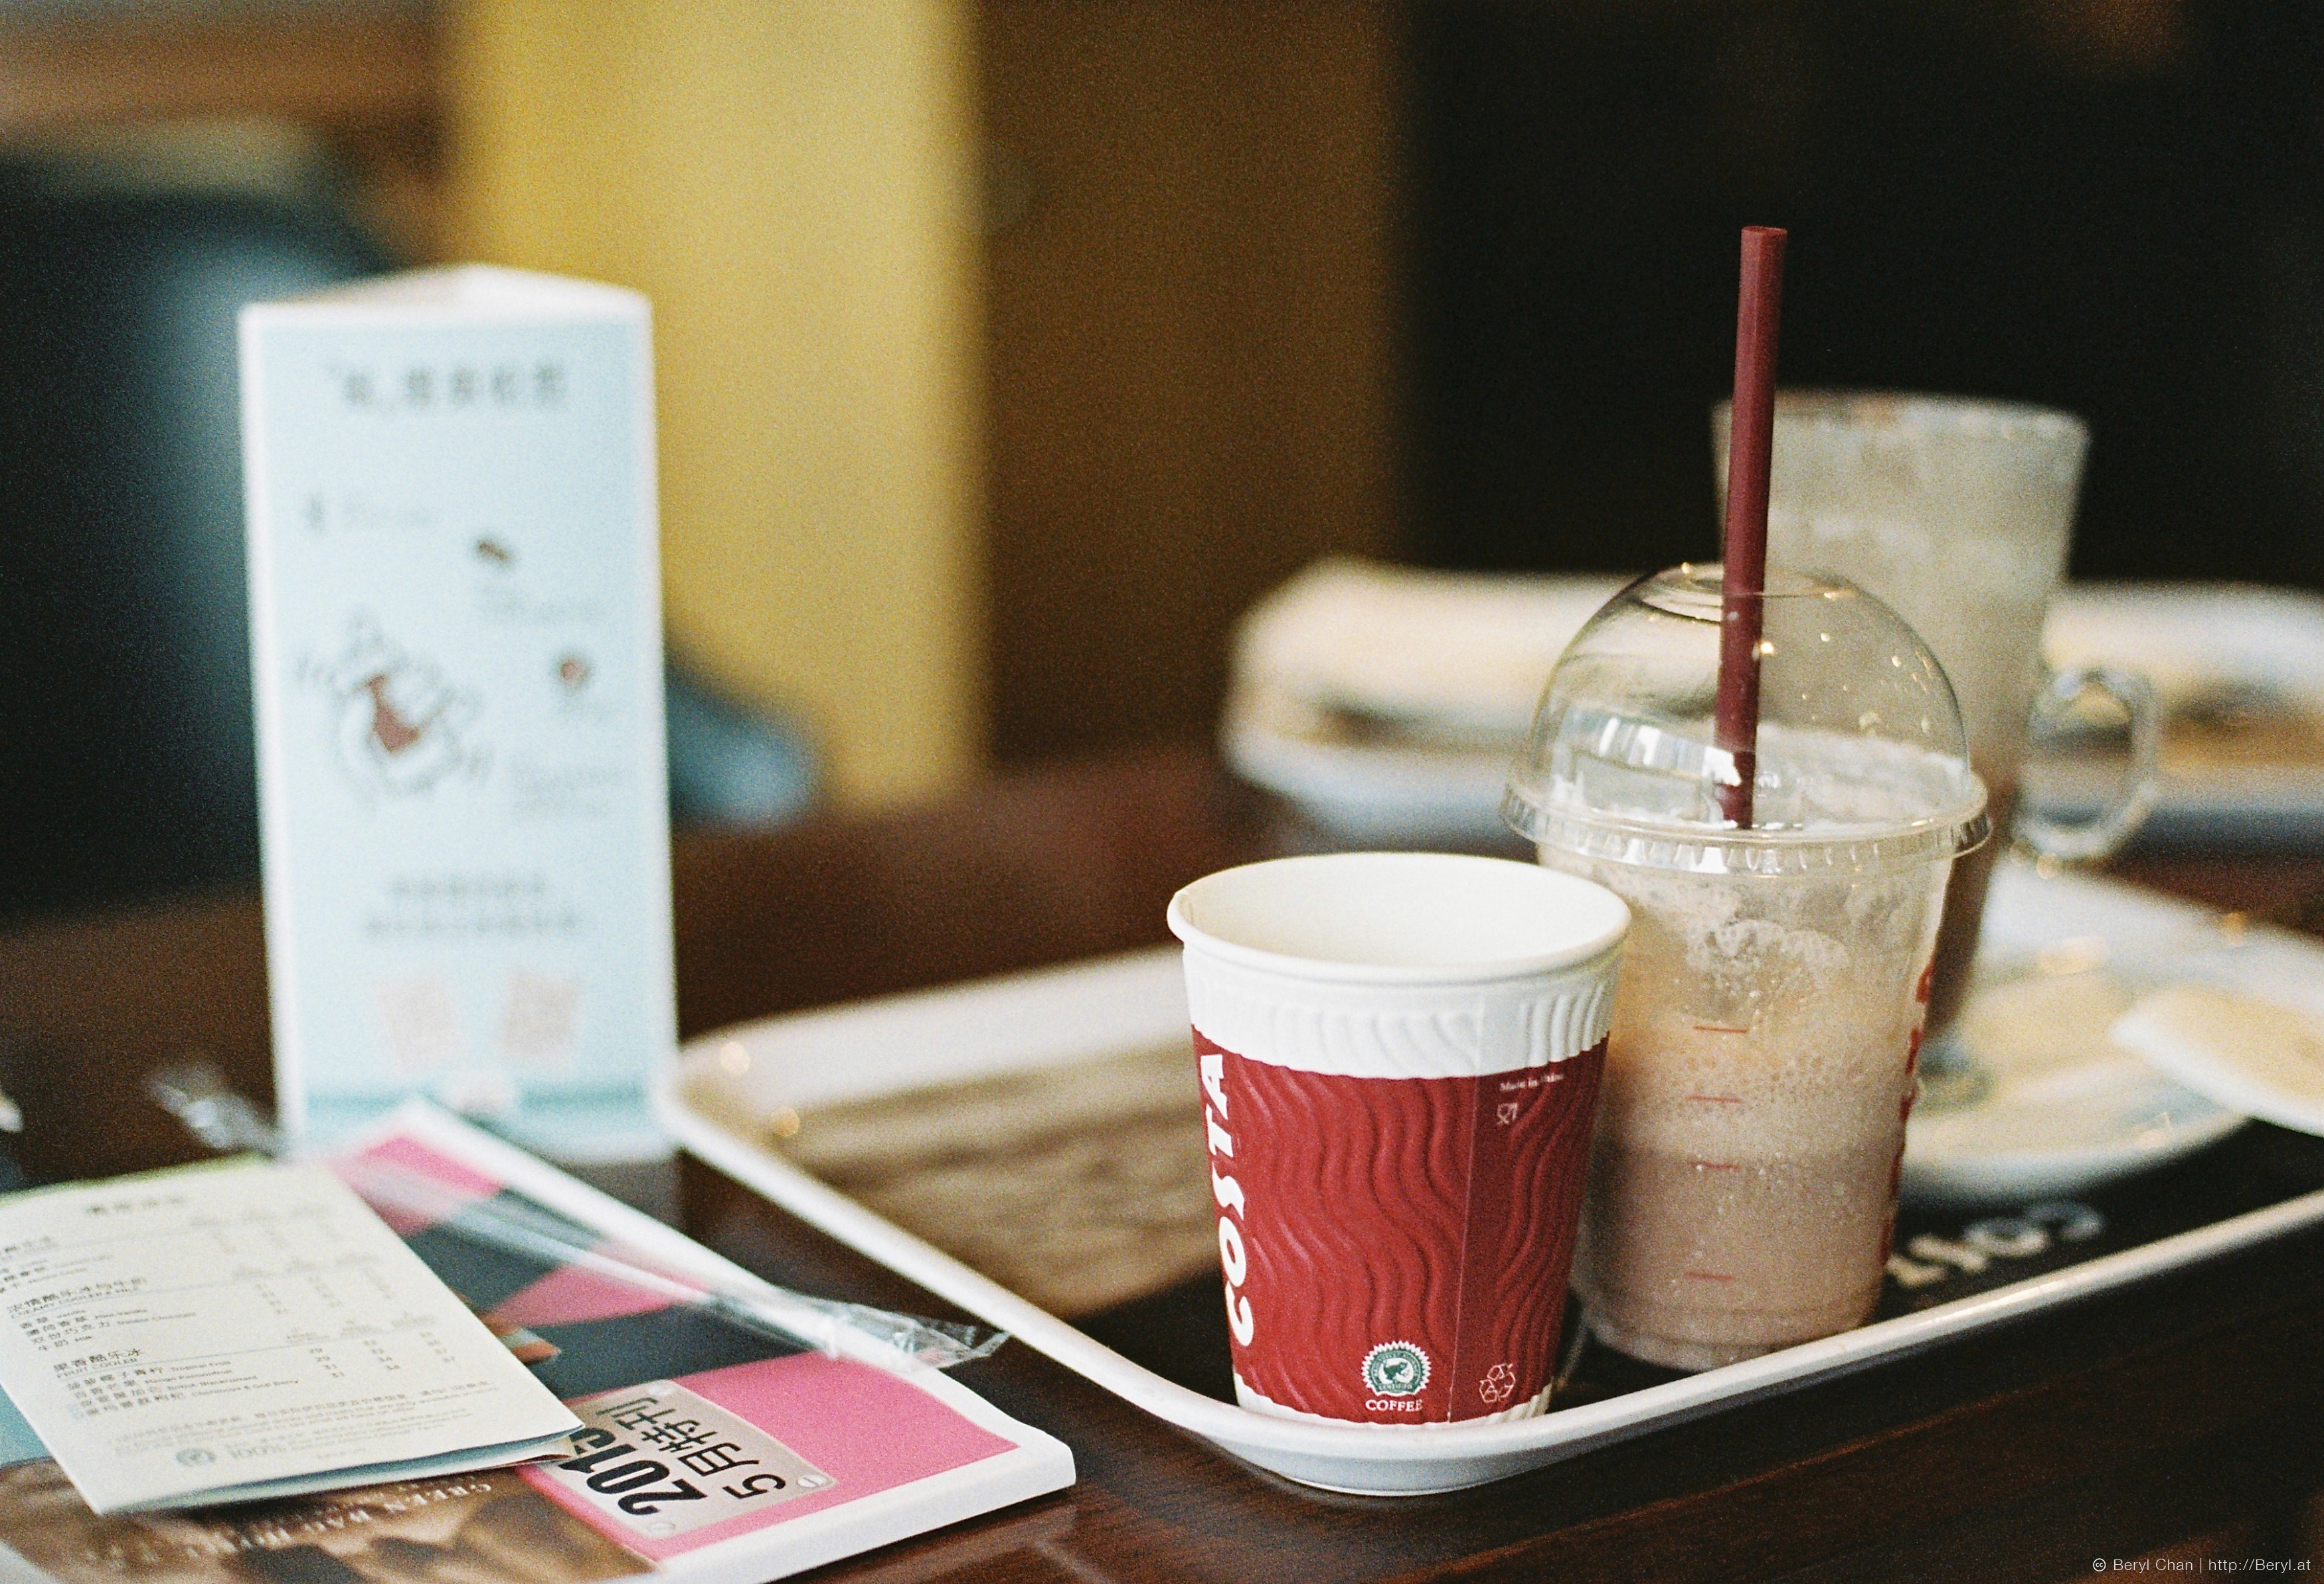
coffee, bokeh, restaurant, film, slr, fujifilm, meal, drink, nikon, life, brand, 50mm, design, coffeeshop, snapshot, drinks, xtra800, f3, superia, afternoon, sense